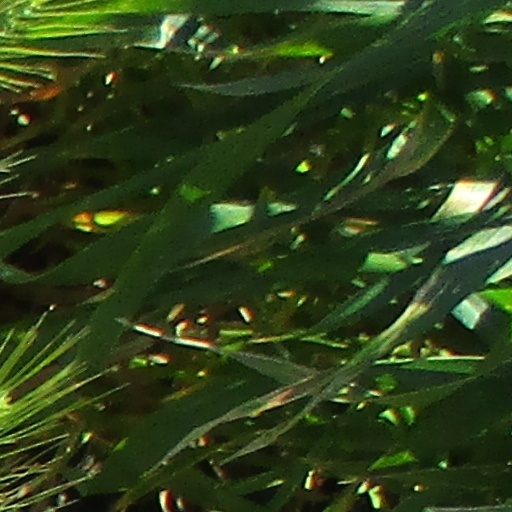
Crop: wheat